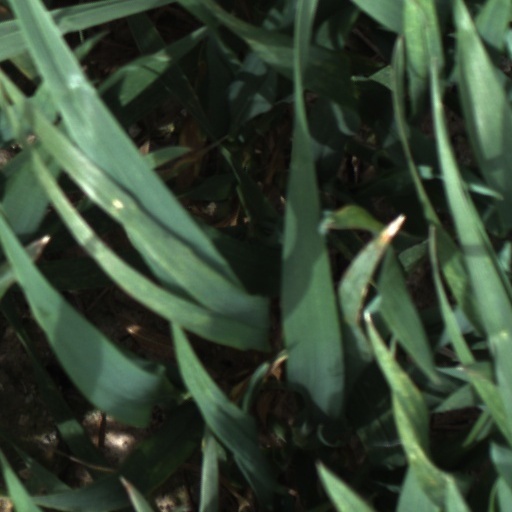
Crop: wheat